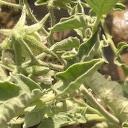
Crop: Tomato
Condition: virosis-d